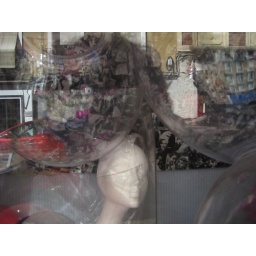
My portrait and hers. Window of shop with plastic objects in a street in Quevedo, Madrid